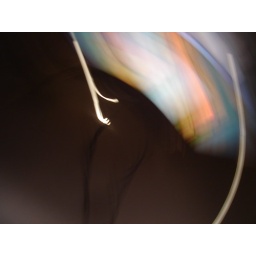
Light source: Tiffany-style lamp over a dining room table at my friend's mom's house.